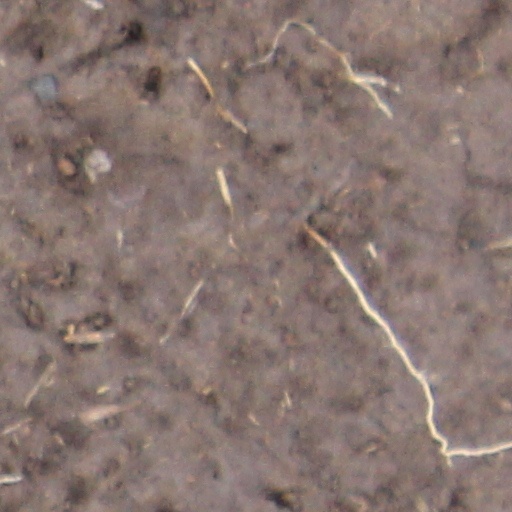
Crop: wheat